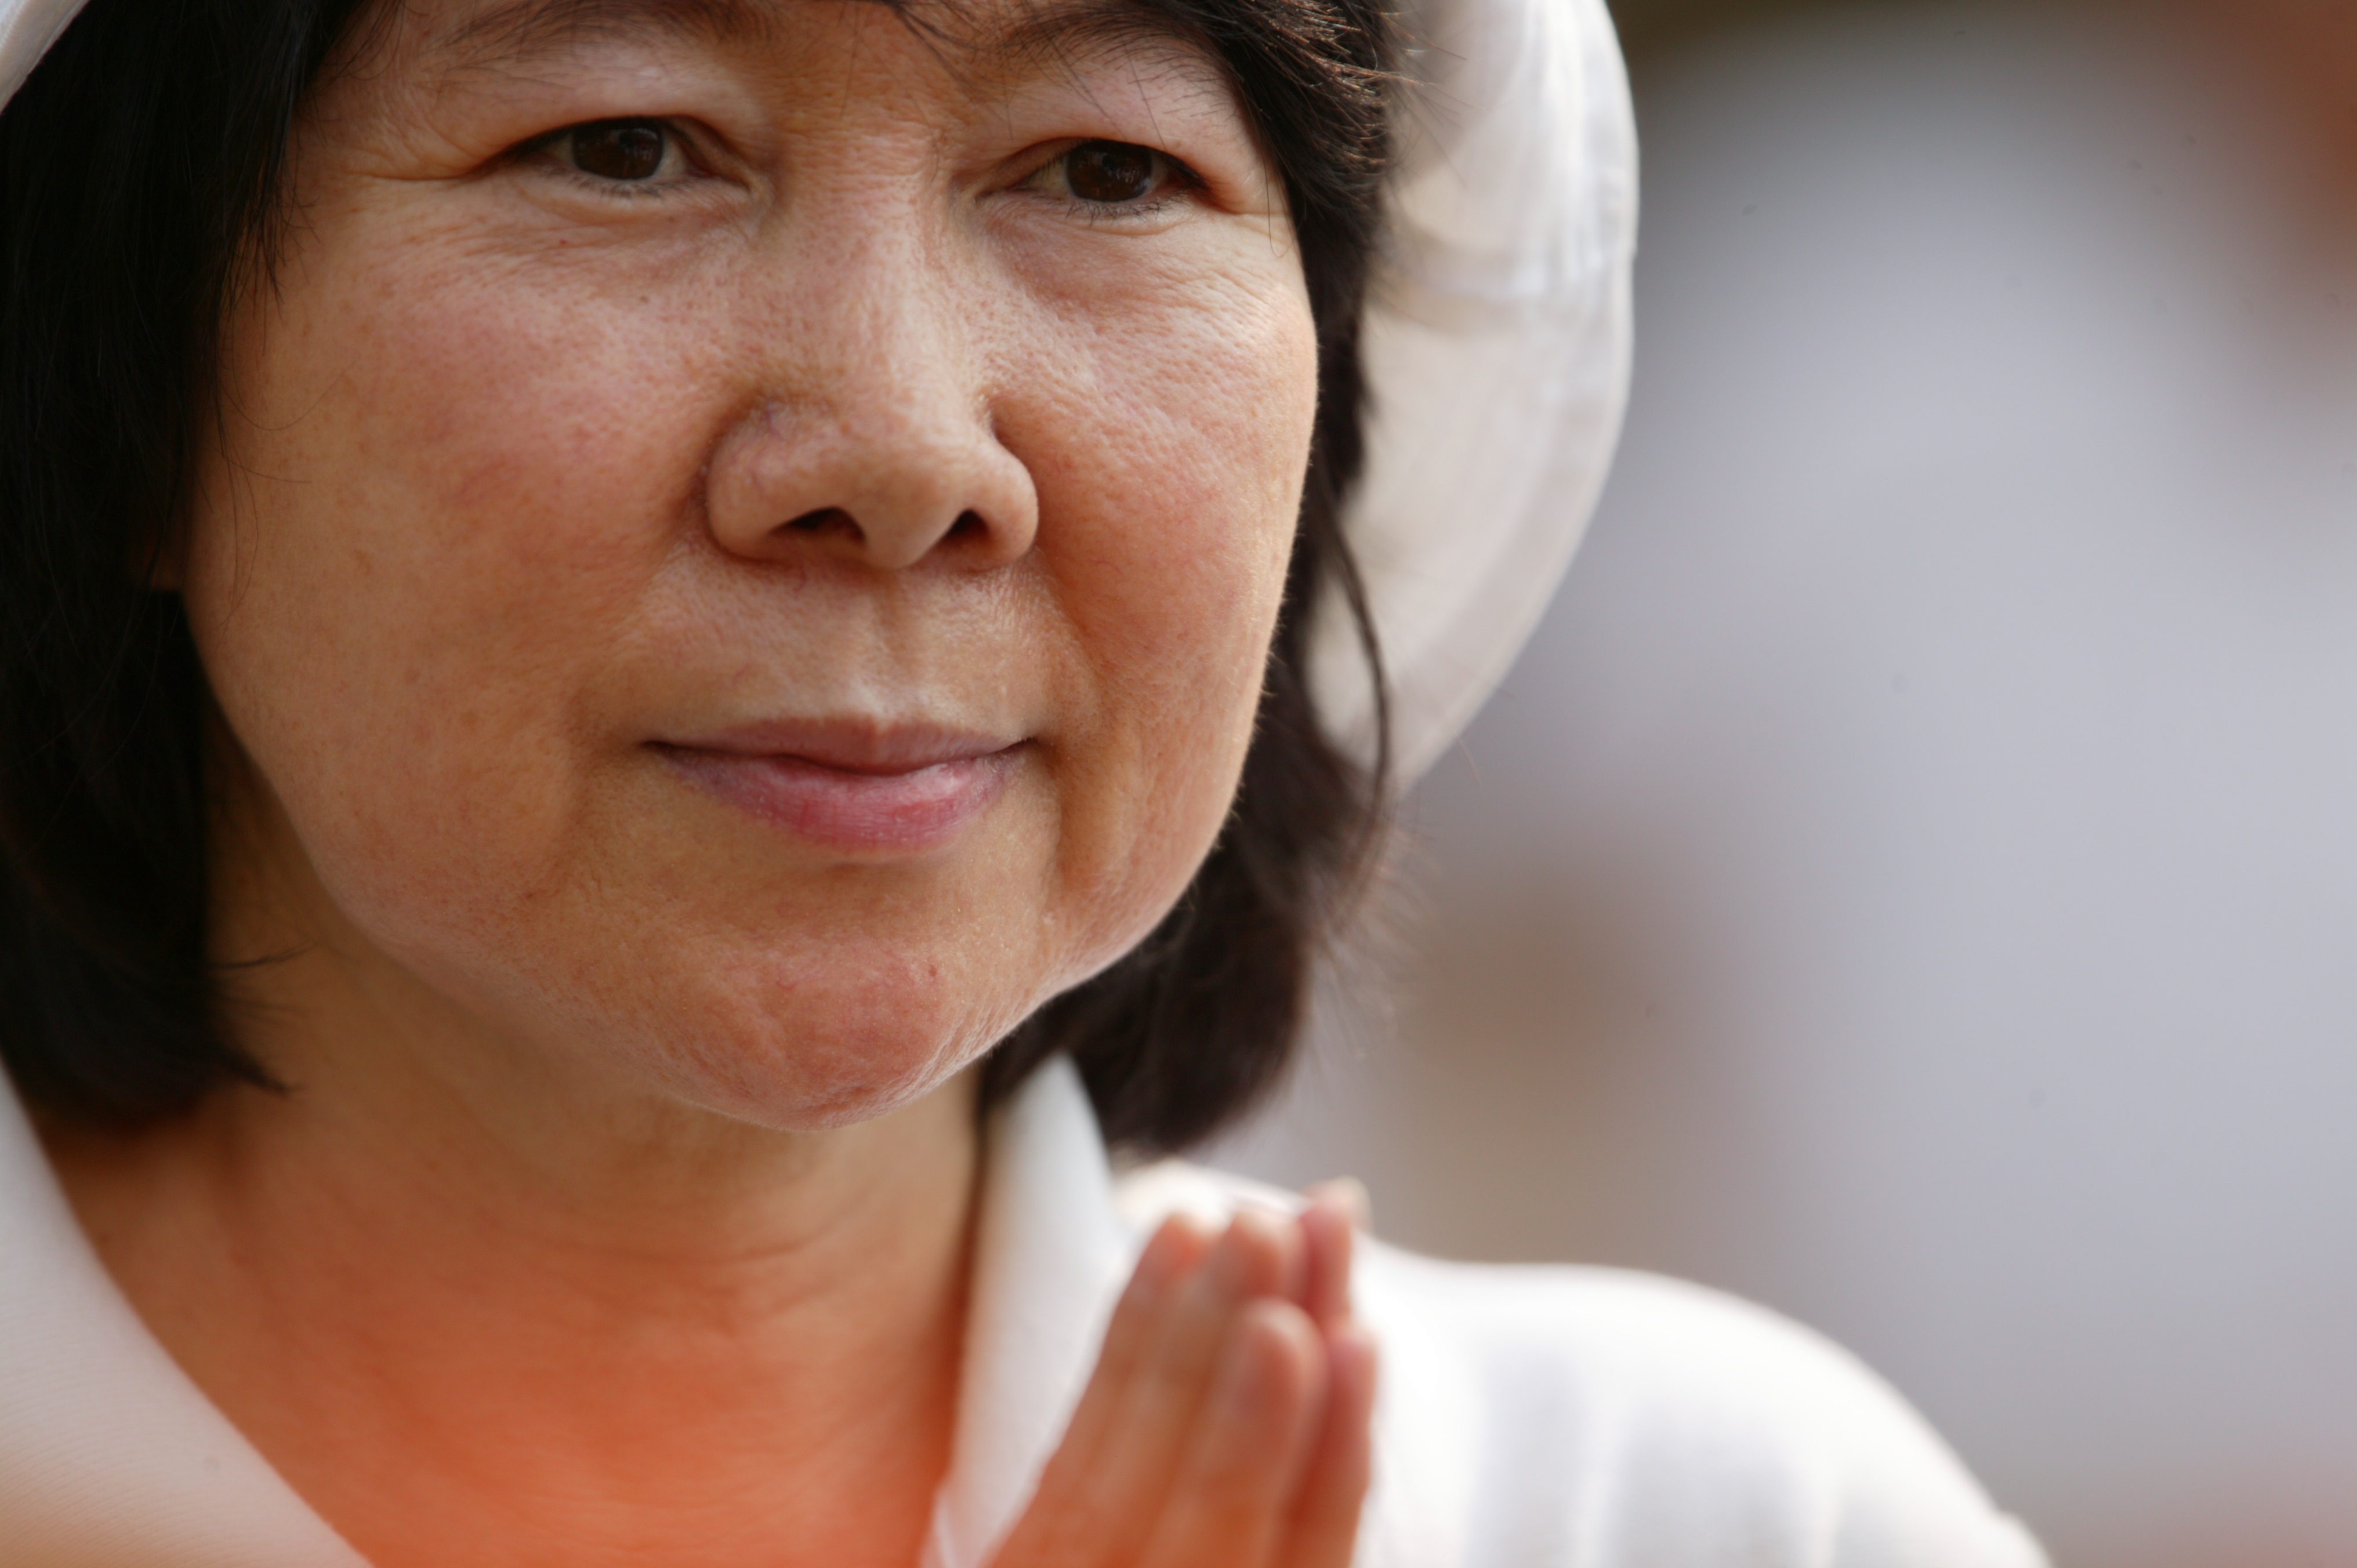
hand, man, person, woman, photography, male, female, portrait, buddhism, religion, child, facial expression, smile, praying, thailand, spiritual, pray, mouth, close up, human body, face, religious, nose, hands, infant, eye, head, skin, prayer, worship, organ, laughter, tooth, emotion, sense, buddhists, portrait photography